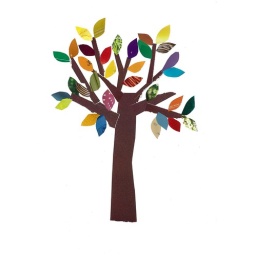
Work was so hectic I had to tear and cut paper in bed before going to sleep.